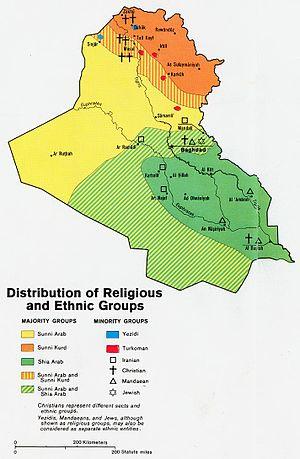
L'Église catholique en Irak, désigne l'organisme institutionnel et sa communauté locale ayant pour religion le catholicisme en Irak.